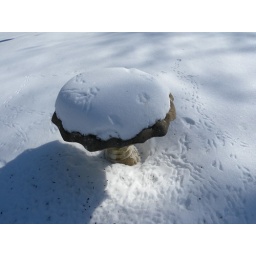
Bird bath with lots of bird tracks in and around it.